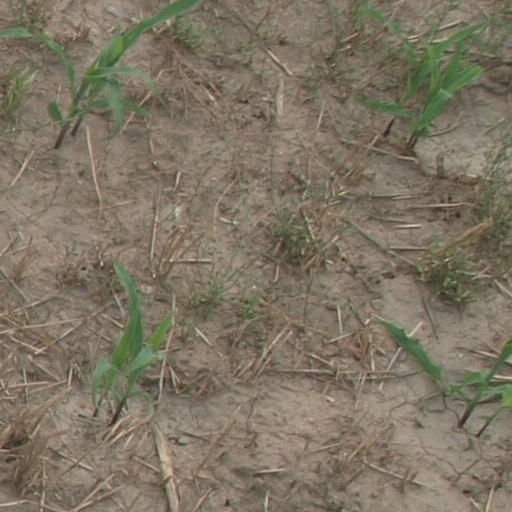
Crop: maize; corn